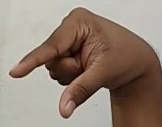
ASL sign: Q